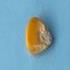
Maize quality: Good